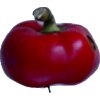
Label: red_pepper